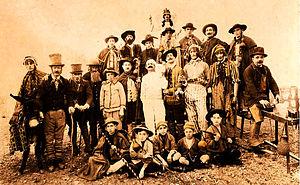
Acteurs de la pastorale Maurel fin XIXe siècle
La pastorale provençale est une pièce de la nativité parlée et chantée au moment de Noël